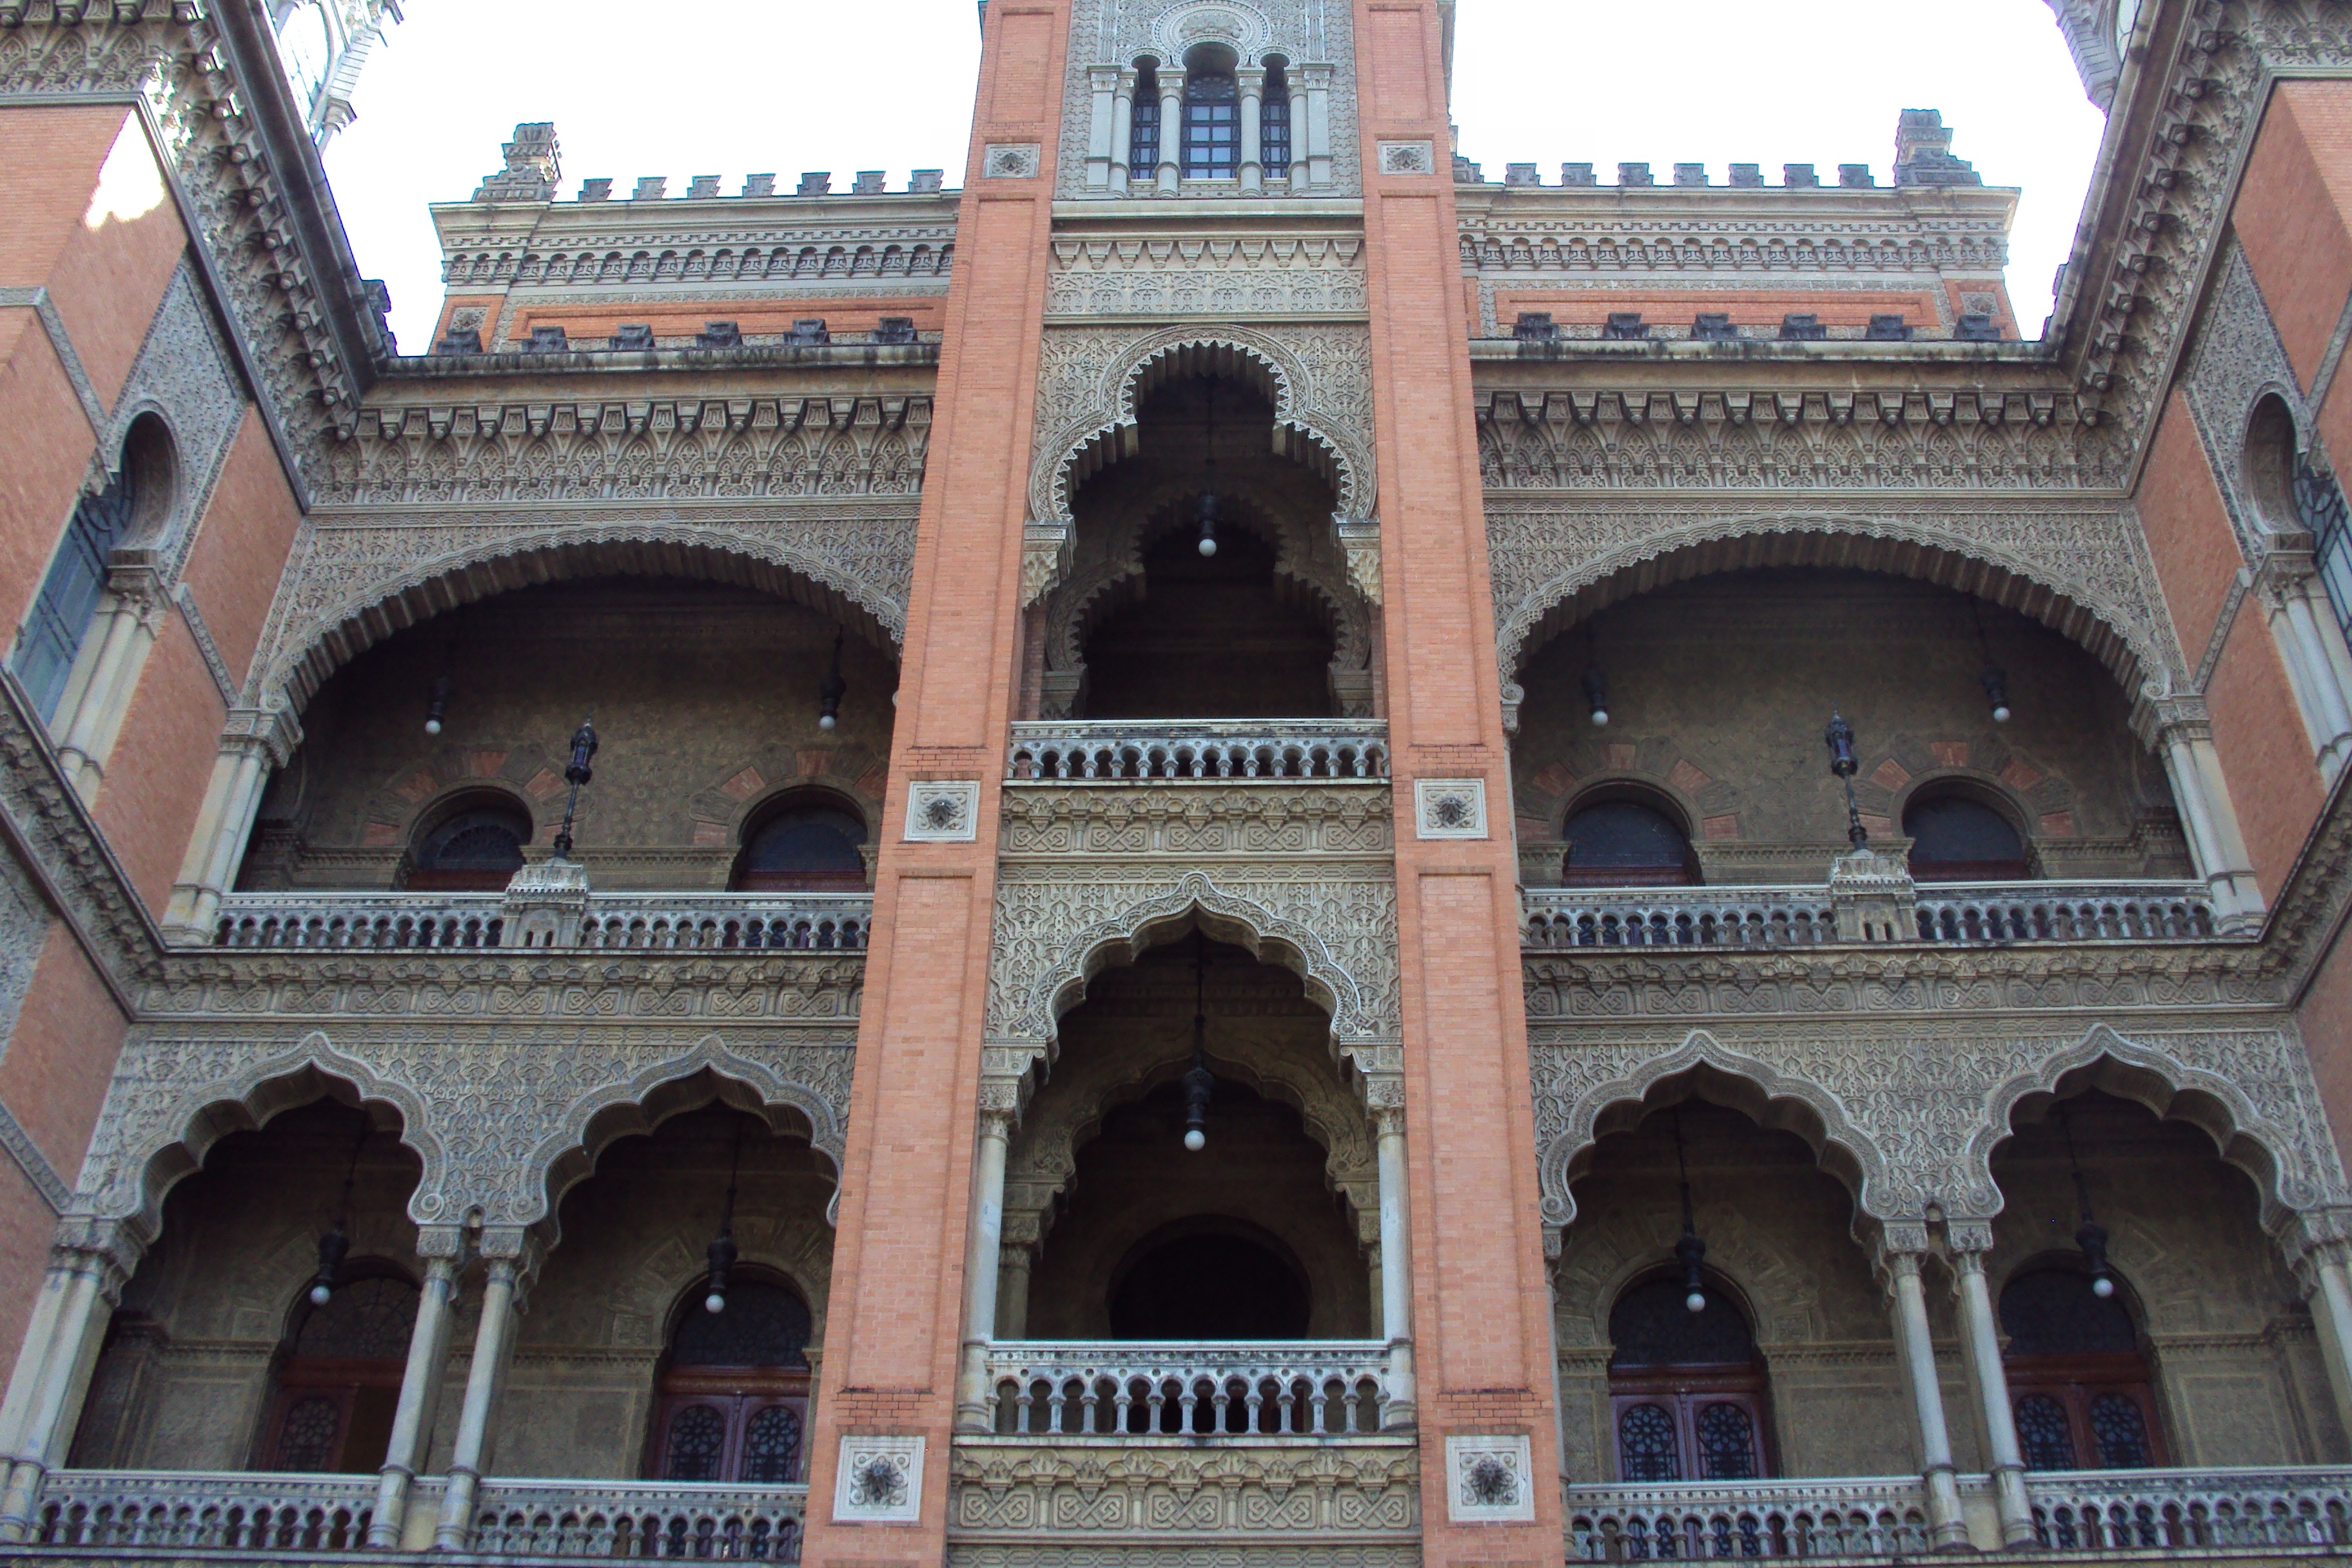
architecture, building, palace, arch, castle, facade, tourism, place of worship, mosque, synagogue, basilica, historic site, ancient history, st george institute vaccine, ancient roman architecture, byzantine architecture